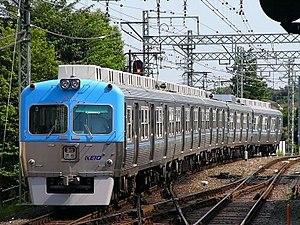
La ligne Keiō Inokashira est une ligne ferroviaire de la compagnie privée Keiō à Tokyo au Japon. D'une longueur de 12,7 km, elle relie Shibuya à Kichijōji. La ligne Keiō Inokashira est la seule ligne du réseau Keiō à utiliser un écartement de 1,067 m.